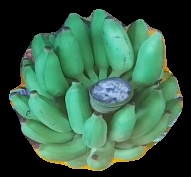
Variety: elakki-bale
Grade: grade2